Taqwacore (film)

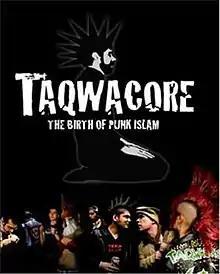
Theatrical release poster

Taqwacore: The Birth of Punk Islam is a 2009 documentary film, directed by Omar Majeed and produced by EyeSteelFilm, about various Taqwacore bands and performers touring the United States and Pakistan. The documentary was filmed between 2007 and 2009. It was pitched at the 2007 Sheffield Doc/Fest MeetMarket prior to completion.